Jacqueline du Pré

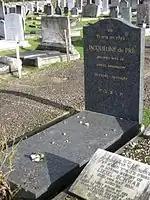
Gravestone of du Pré, pictured in 2010

Du Pré died in London on 19 October 1987 at age 42, and is buried in Golders Green Jewish Cemetery.